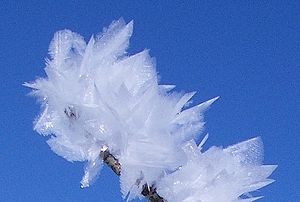
Is
Iskrystaller dannet ved temperaturer under −30°C ved Alta i Norge.
Is, også kaldet vandis, er vands faste tilstandsform.